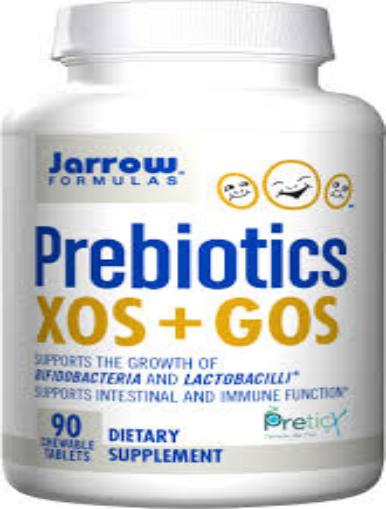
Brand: jarrow
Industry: Medical